Anna Karenina (1935 film)

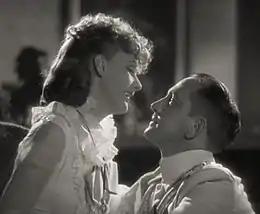
Greta Garbo and Fredric March

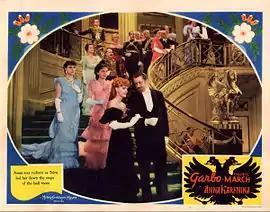
Lobby card for "Anna Karenina"

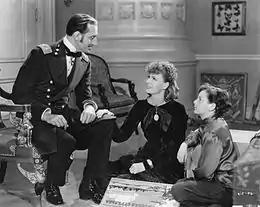
Basil Rathbone, Greta Garbo and Freddie Bartholomew in "Anna Karenina"

The film grossed $865,000 in the United States and Canada, and grossed $1,439,000 in other markets. It brought MGM a profit of $320,000.